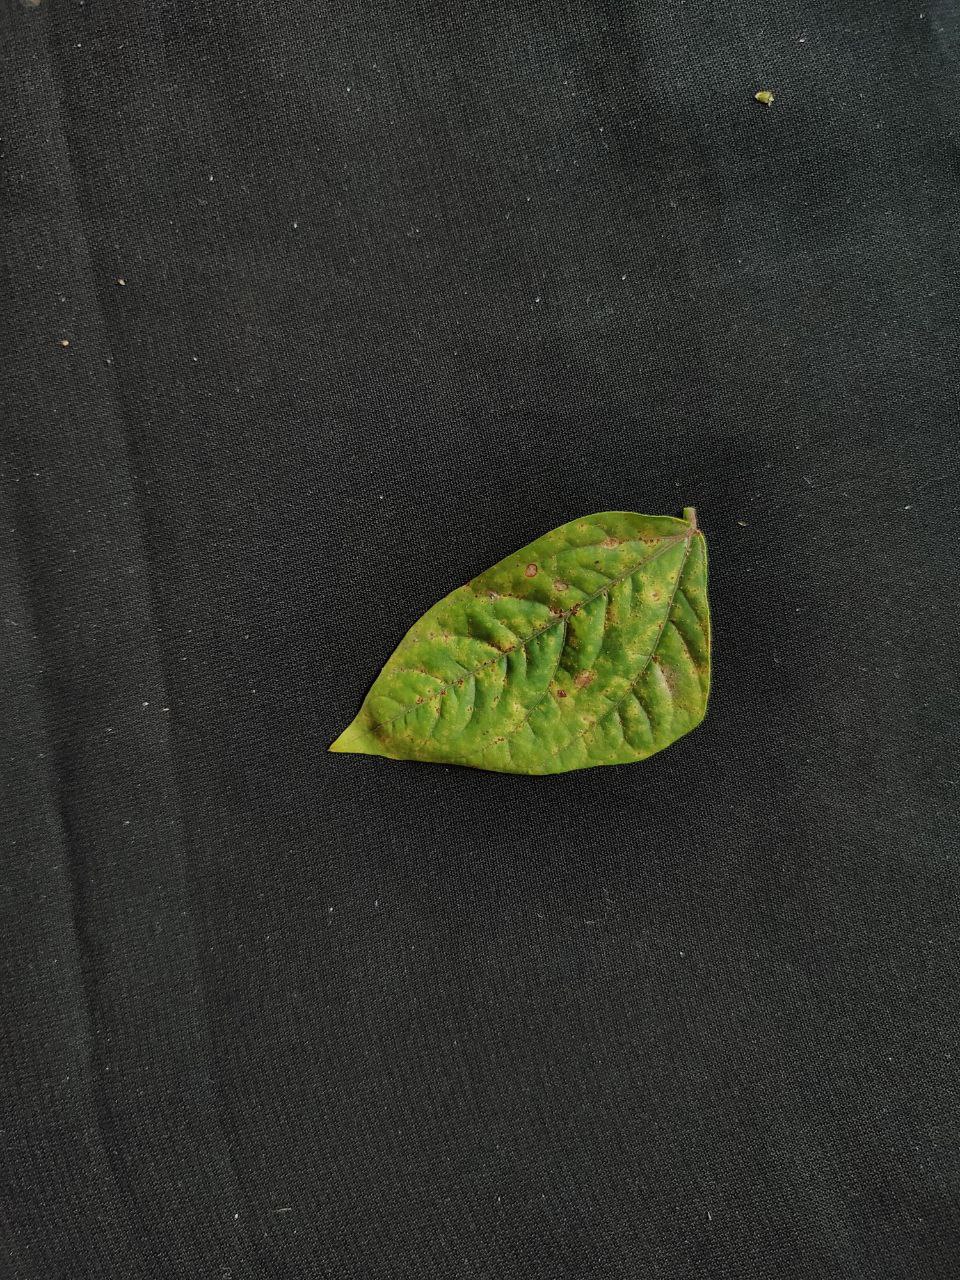
Crop: cowpea
Leaf condition: Septoria leaf spot